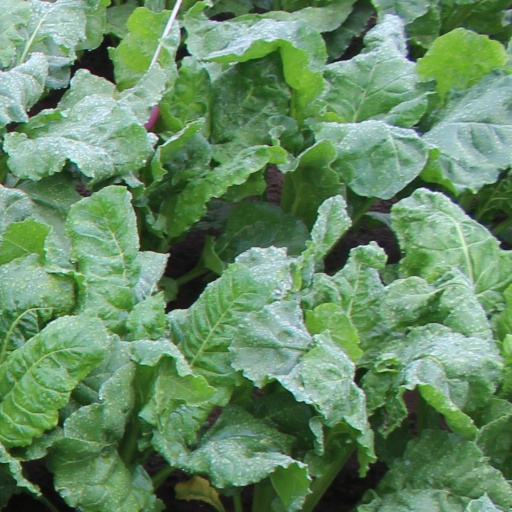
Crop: sugar beet